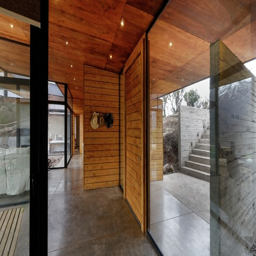
each room of this house communicate with a terrace